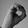
ASL letter: O